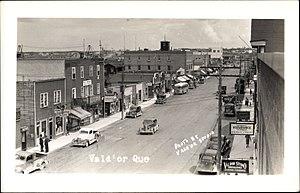
Val-d'Or est une ville industrielle et notamment minière de l'Ouest du Québec, dans la municipalité régionale de comté de La Vallée-de-l'Or de la région administrative Abitibi-Témiscamingue.